Uri Bar-Ner

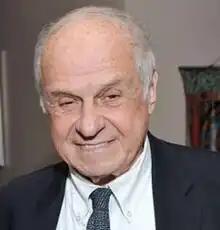
Uri Bar-Ner

Uri Bar-Ner is a senior adviser to the President of the America-Israel Friendship League, the former Israeli ambassador to Turkey from 1998–2001, and he served as Israeli Consul General in Chicago and Deputy Consul General in New York City, USA. Bar-Ner was the deputy Director General of the Israeli Ministry of Foreign Affairs and served in diplomatic missions in Europe and Asia. He has a Bachelor of Arts from Hebrew University of Jerusalem and a Master of Arts in political science from Emory University.